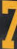
Number: 7